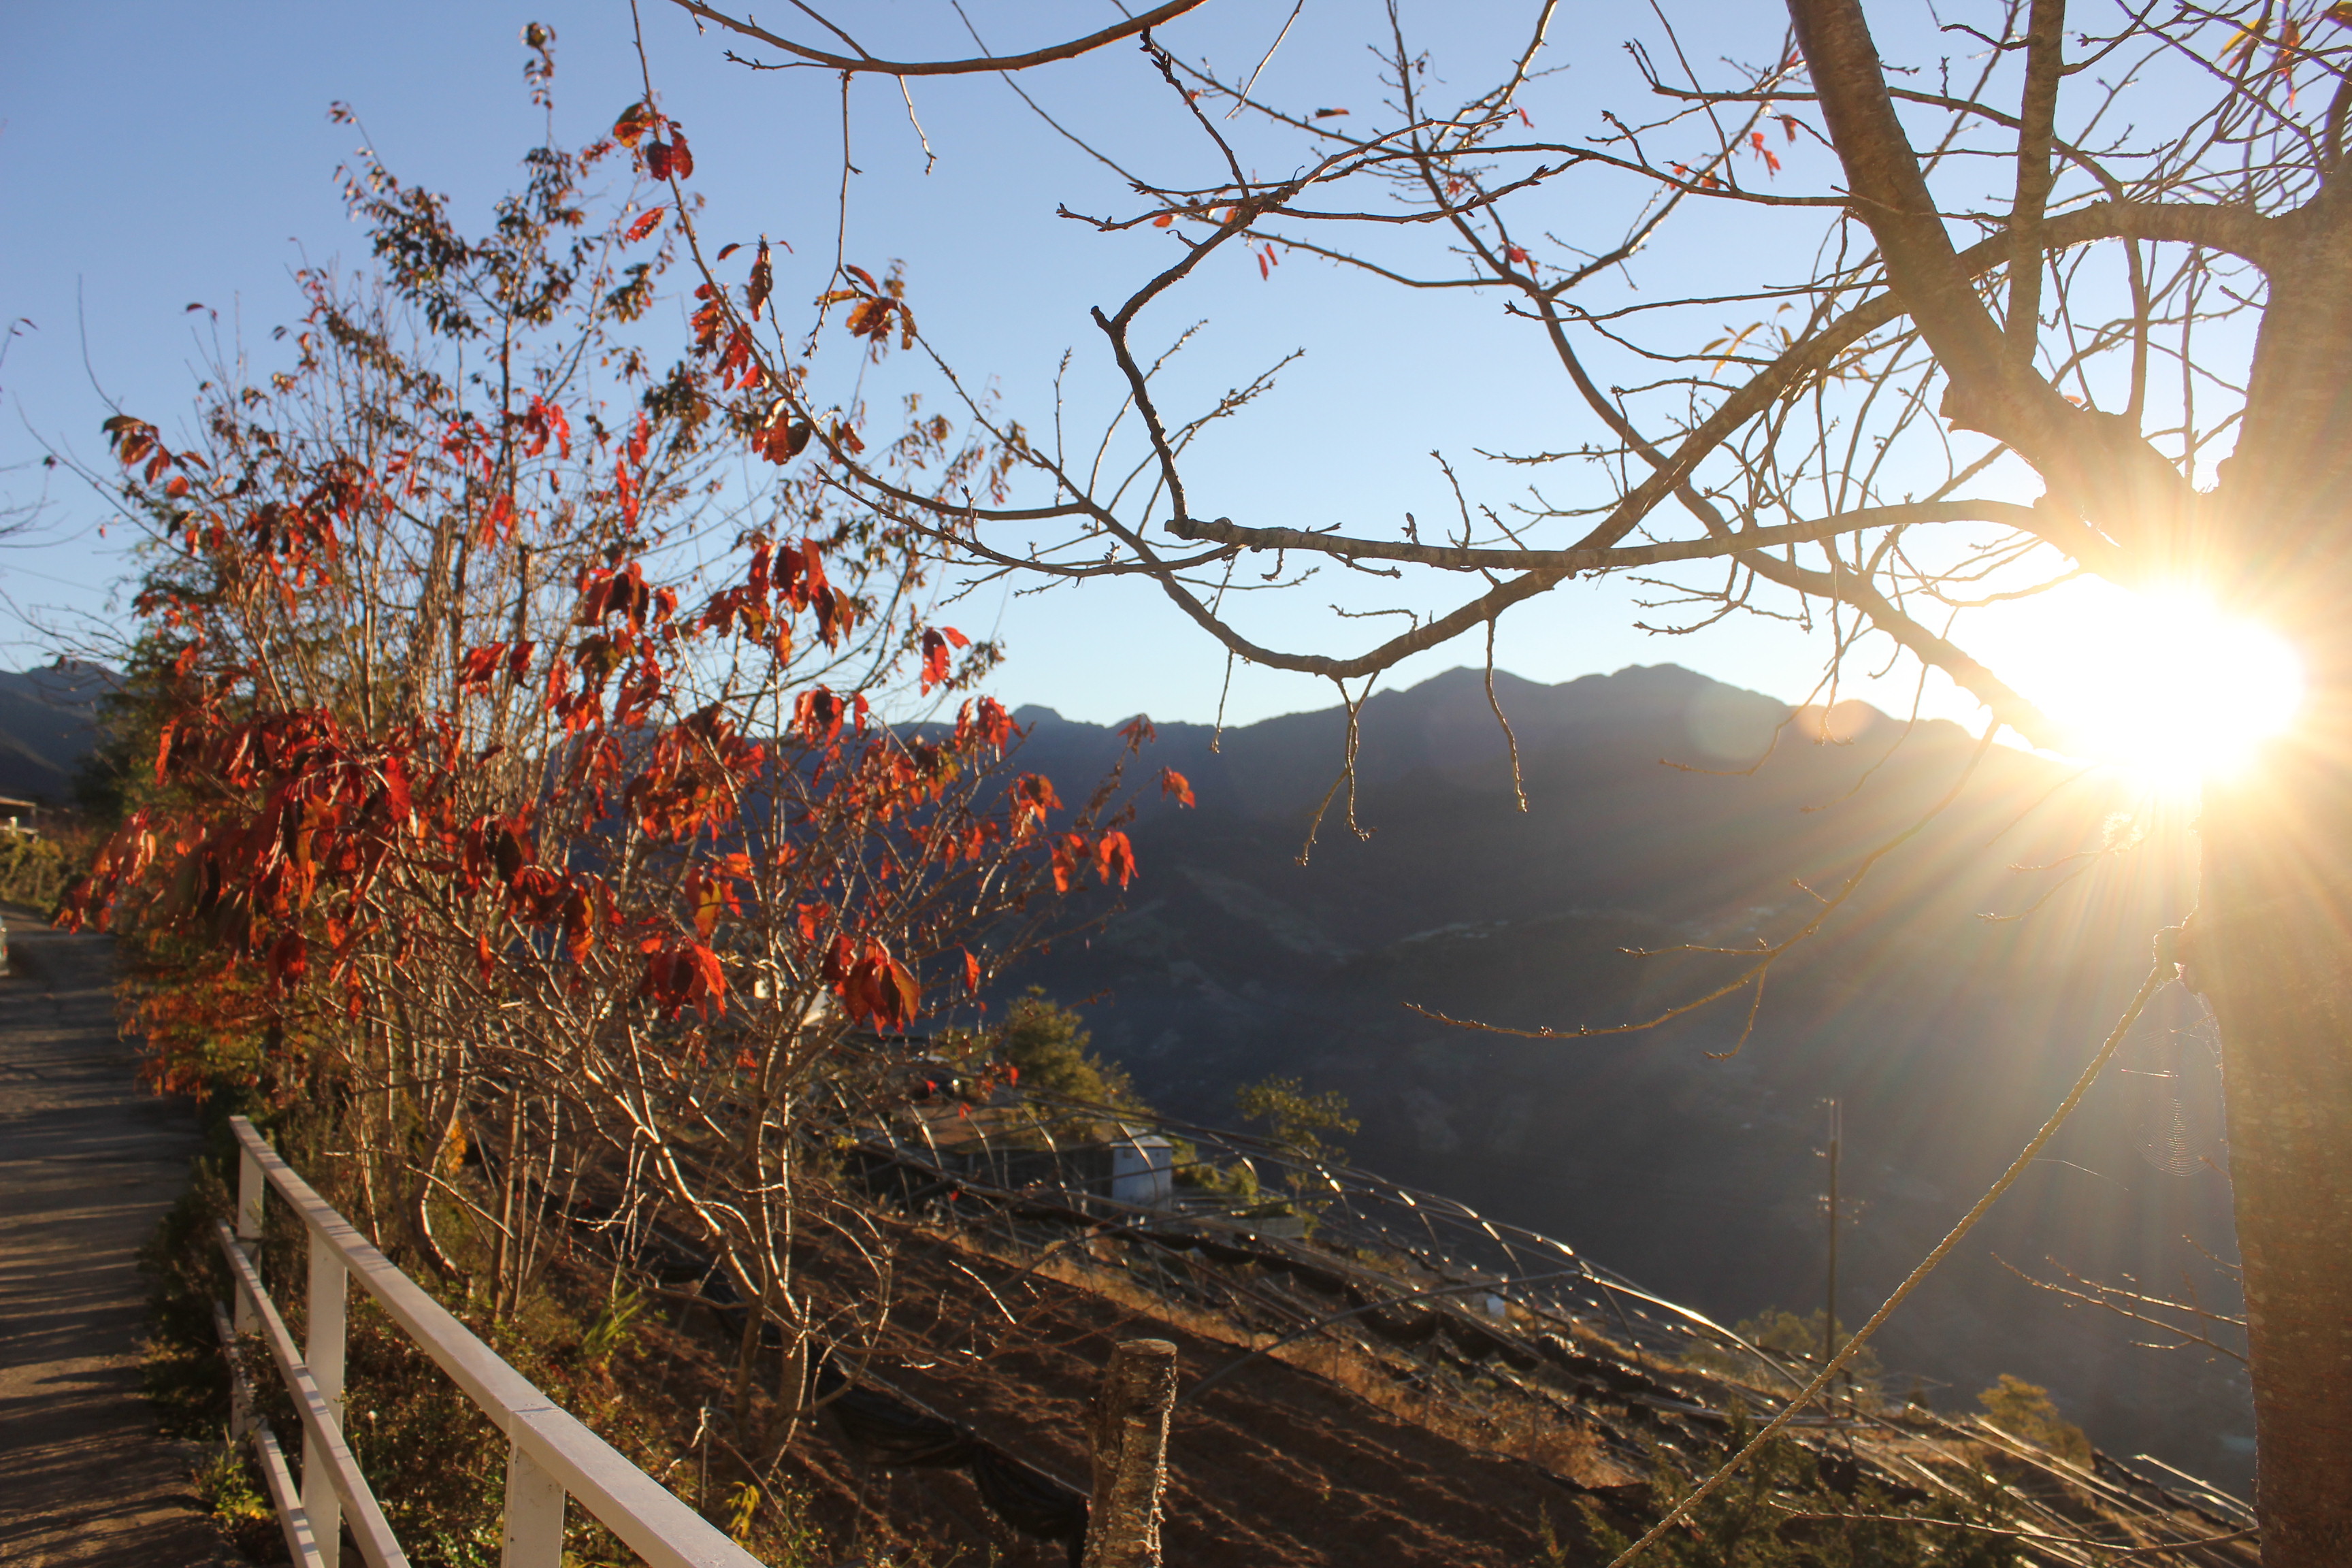
sunrise, tree, sky, branch, leaf, natural landscape, morning, sunlight, twig, plant, sun, woody plant, autumn, spring, grass, landscape, lens flare, sunset, winter, evening, hill, wood, cloud, mountain